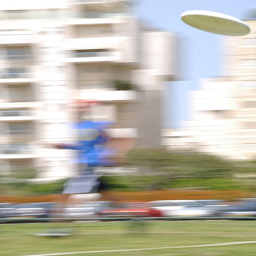
a very blurry photo of a person on a field with a frisbee in the air
The guy is playing Frisbee in the field.
A blurry picture of a person catching a frisbee in front of some buildings.
a blurry photo of someone chasing for a frisbee
an image of a blurred person playing frisbee